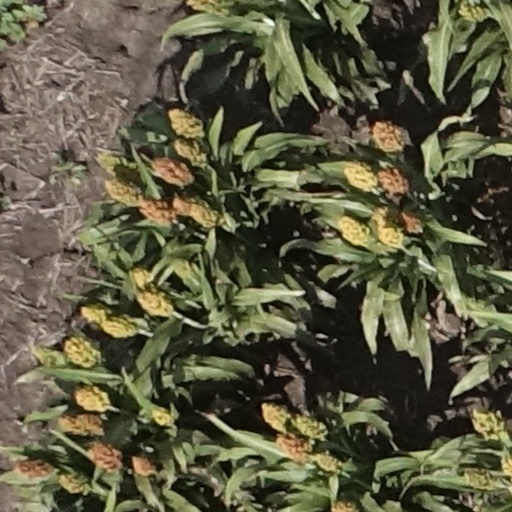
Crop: sorghum